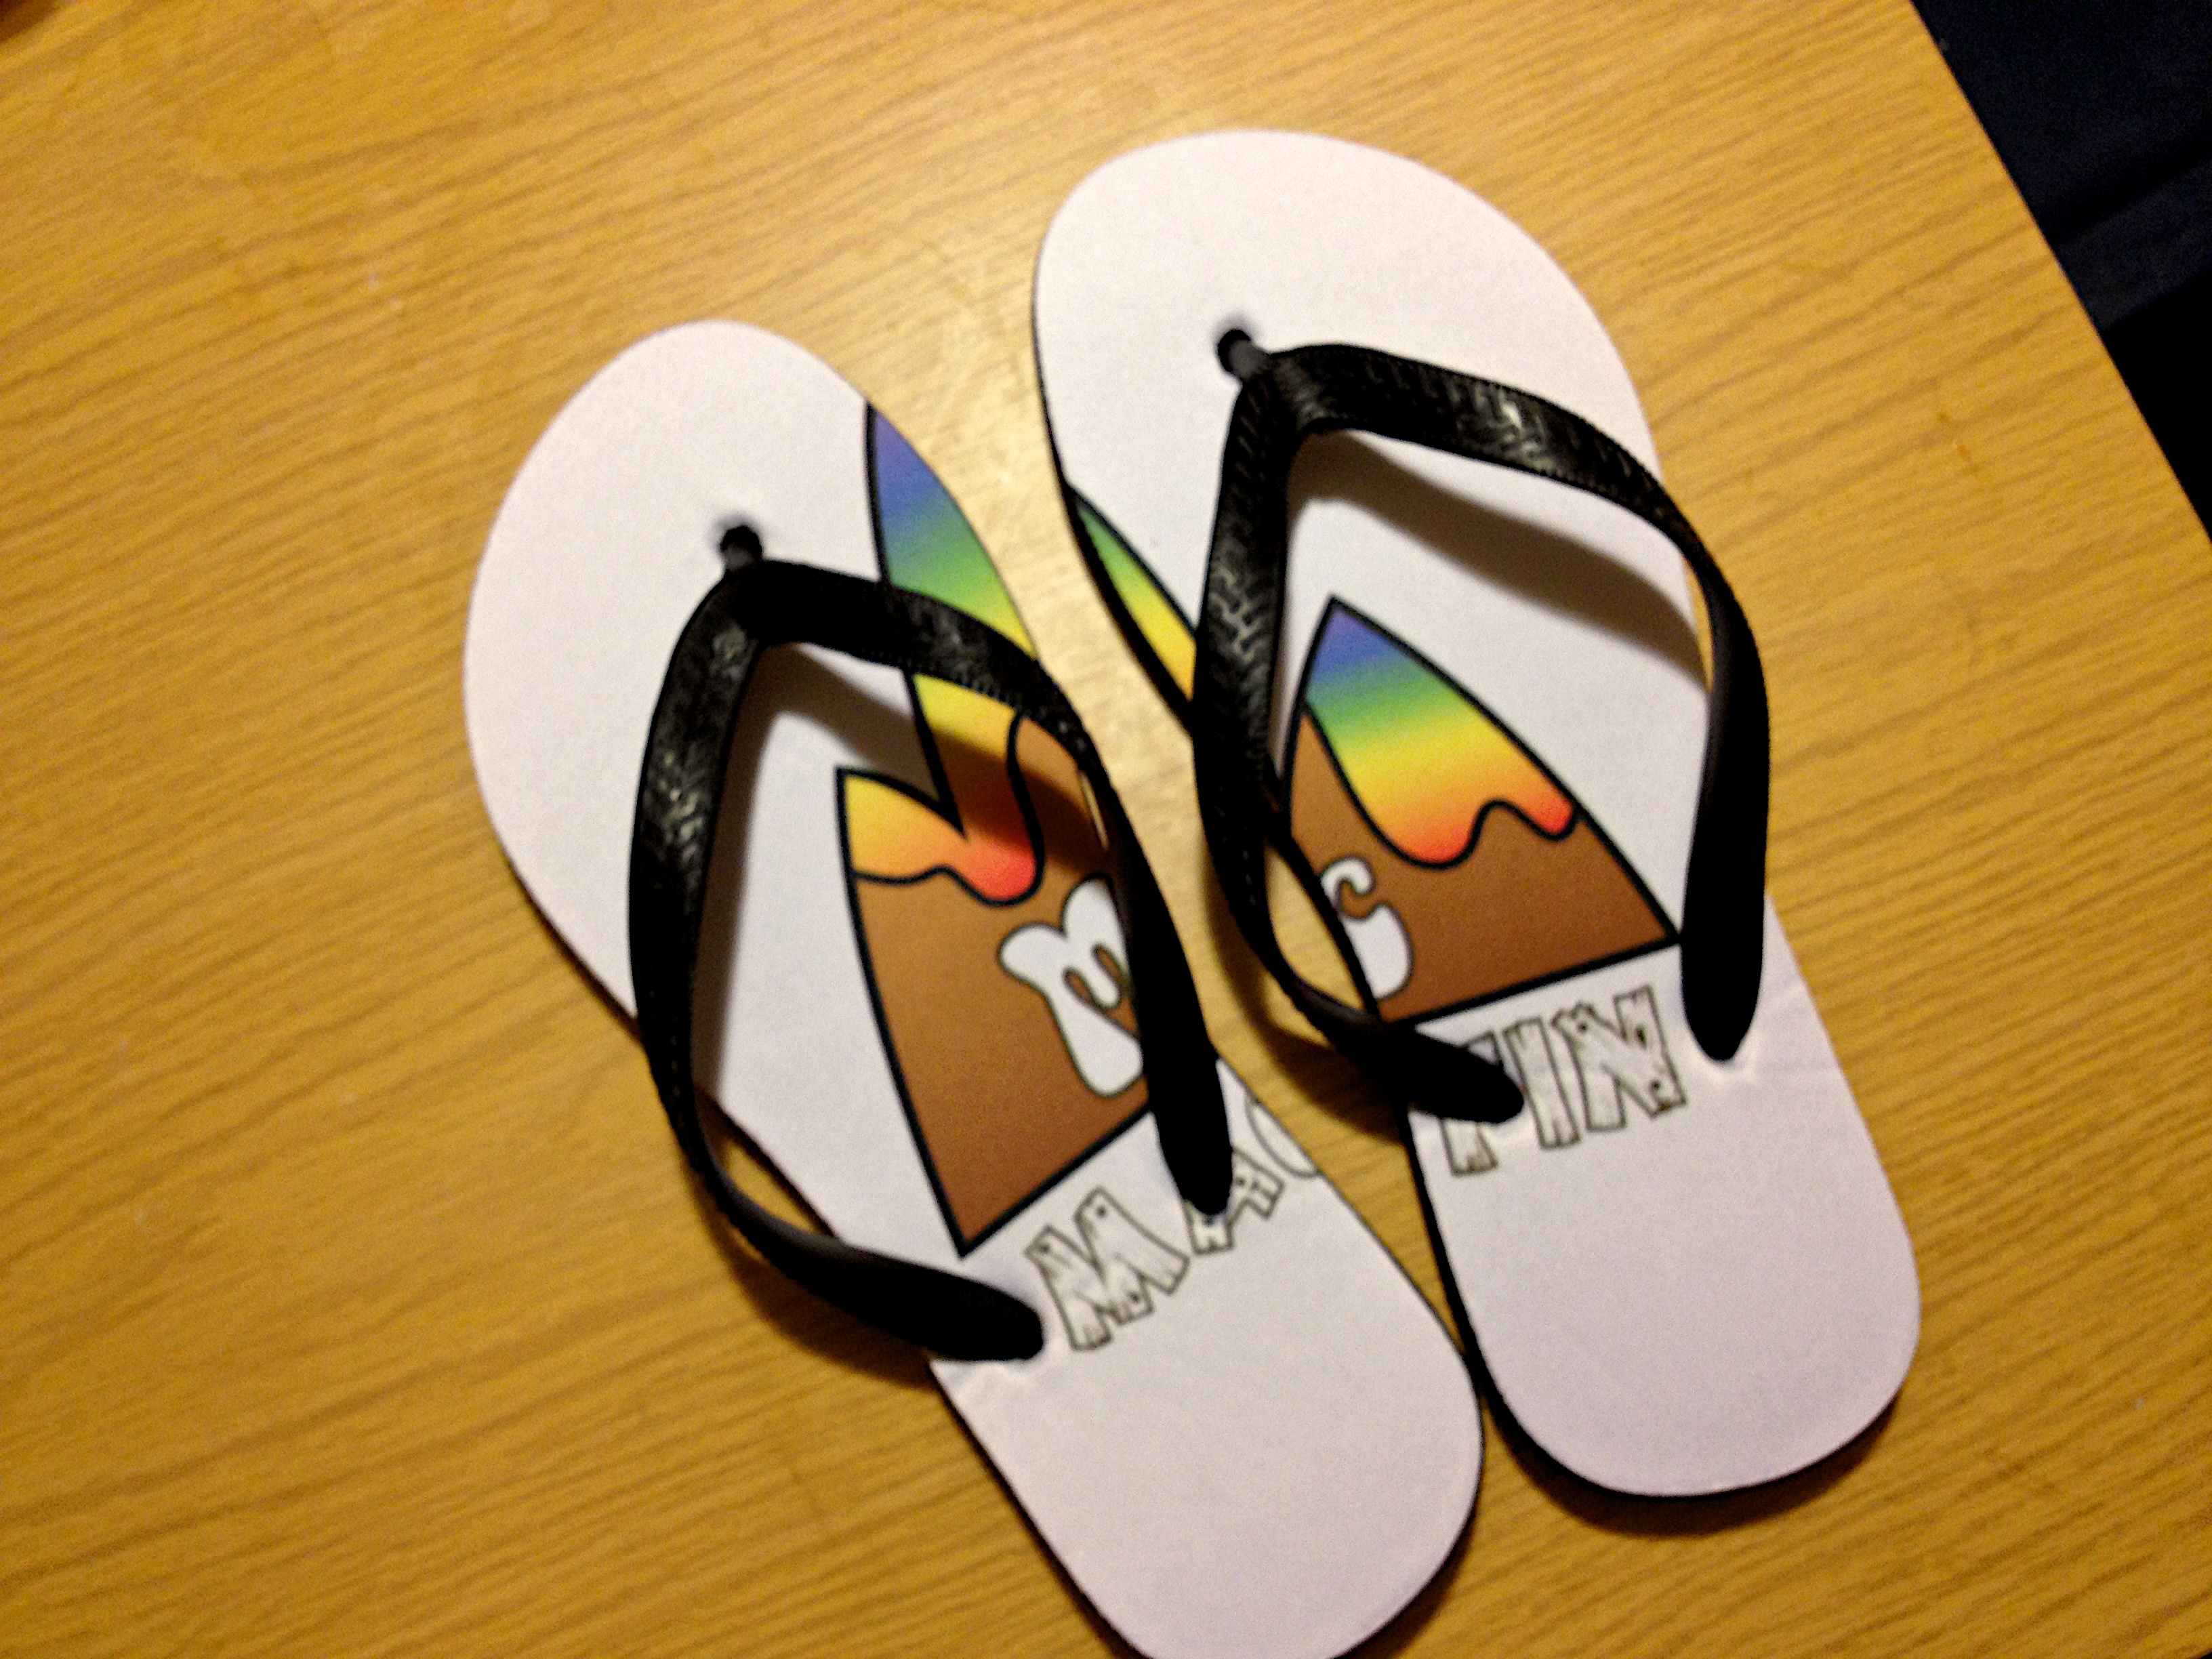
shoe, art, drawing, footwear, ds106, flightless bird